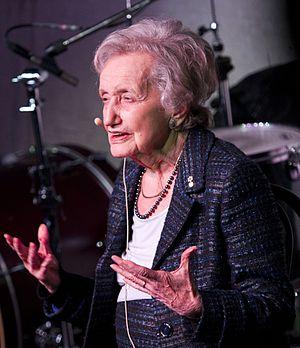
Brenda Milner est une professeur canadienne de neuropsychologie née le 15 juillet 1918 à Manchester, Angleterre. Elle est considérée comme l'une des pionnières de la neuropsychologie cognitive, en particulier pour ses travaux dans l'équipe de recherches du Dr. Wilder Penfield, sur le rôle du lobe temporal du cerveau dans les mécanismes de la mémoire épisodique, à partir du patient amnésique HM. En 2013, elle détient plus de 20 diplômes honorifiques. Surnommée « La grande dame de la mémoire », elle poursuit toujours ses recherches à l'âge de 98 ans.
Les prix Kavli sont trois prix remis tous les deux ans pour souligner un travail scientifique exceptionnel dans l'un des trois domaines de l'astrophysique, des nanosciences et des neurosciences. Il a été créé en 2005 de façon conjointe par l'Académie norvégienne des sciences et des lettres, le ministère de l'Éducation norvégien et la Fondation Kavli, auxquels s'est ensuite ajoutée l'Union astronomique internationale. Chacun des prix consiste en un million de dollars américains, un parchemin et une médaille en or. Les premiers prix ont été remis à Oslo par le prince Haakon le 9 décembre 2008.